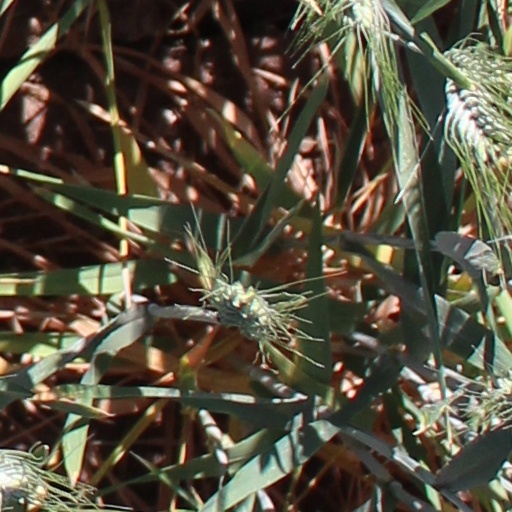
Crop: wheat